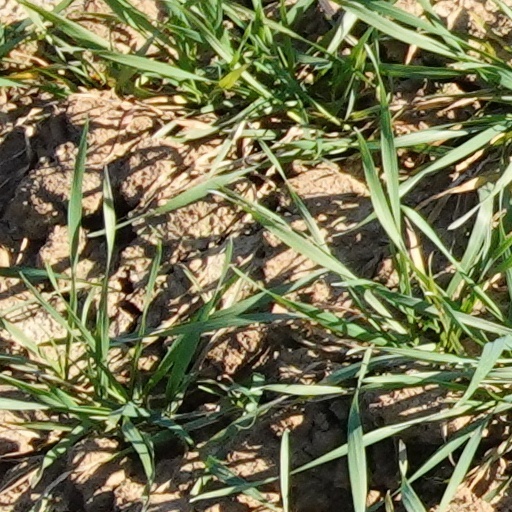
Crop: wheat